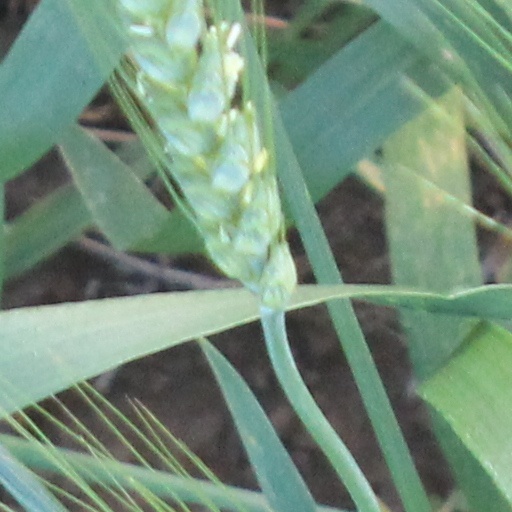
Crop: wheat